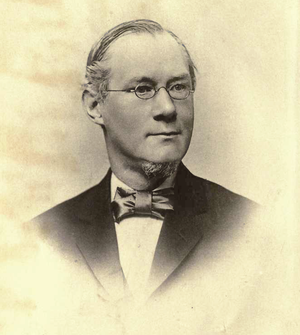
George Washington Tryon est un conchyliologiste britannique, né le 20 mai 1838 à Philadelphie et mort le 5 février 1888.